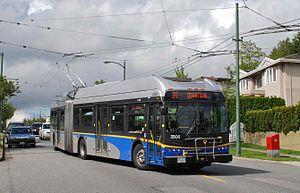
Le réseau de trolleybus de Vancouver est l'un des systèmes de transport en commun desservant la ville de Vancouver, en Colombie-Britannique, au Canada.